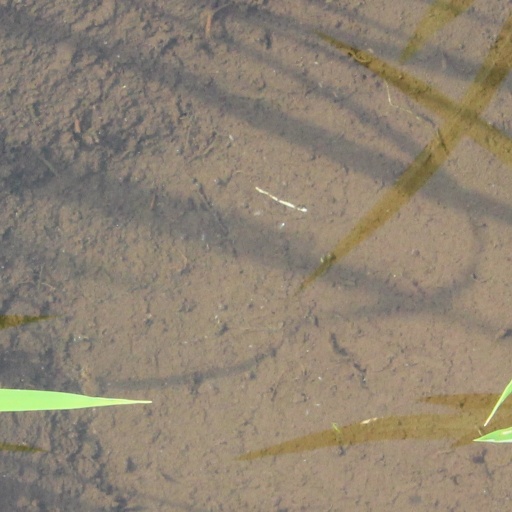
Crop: rice